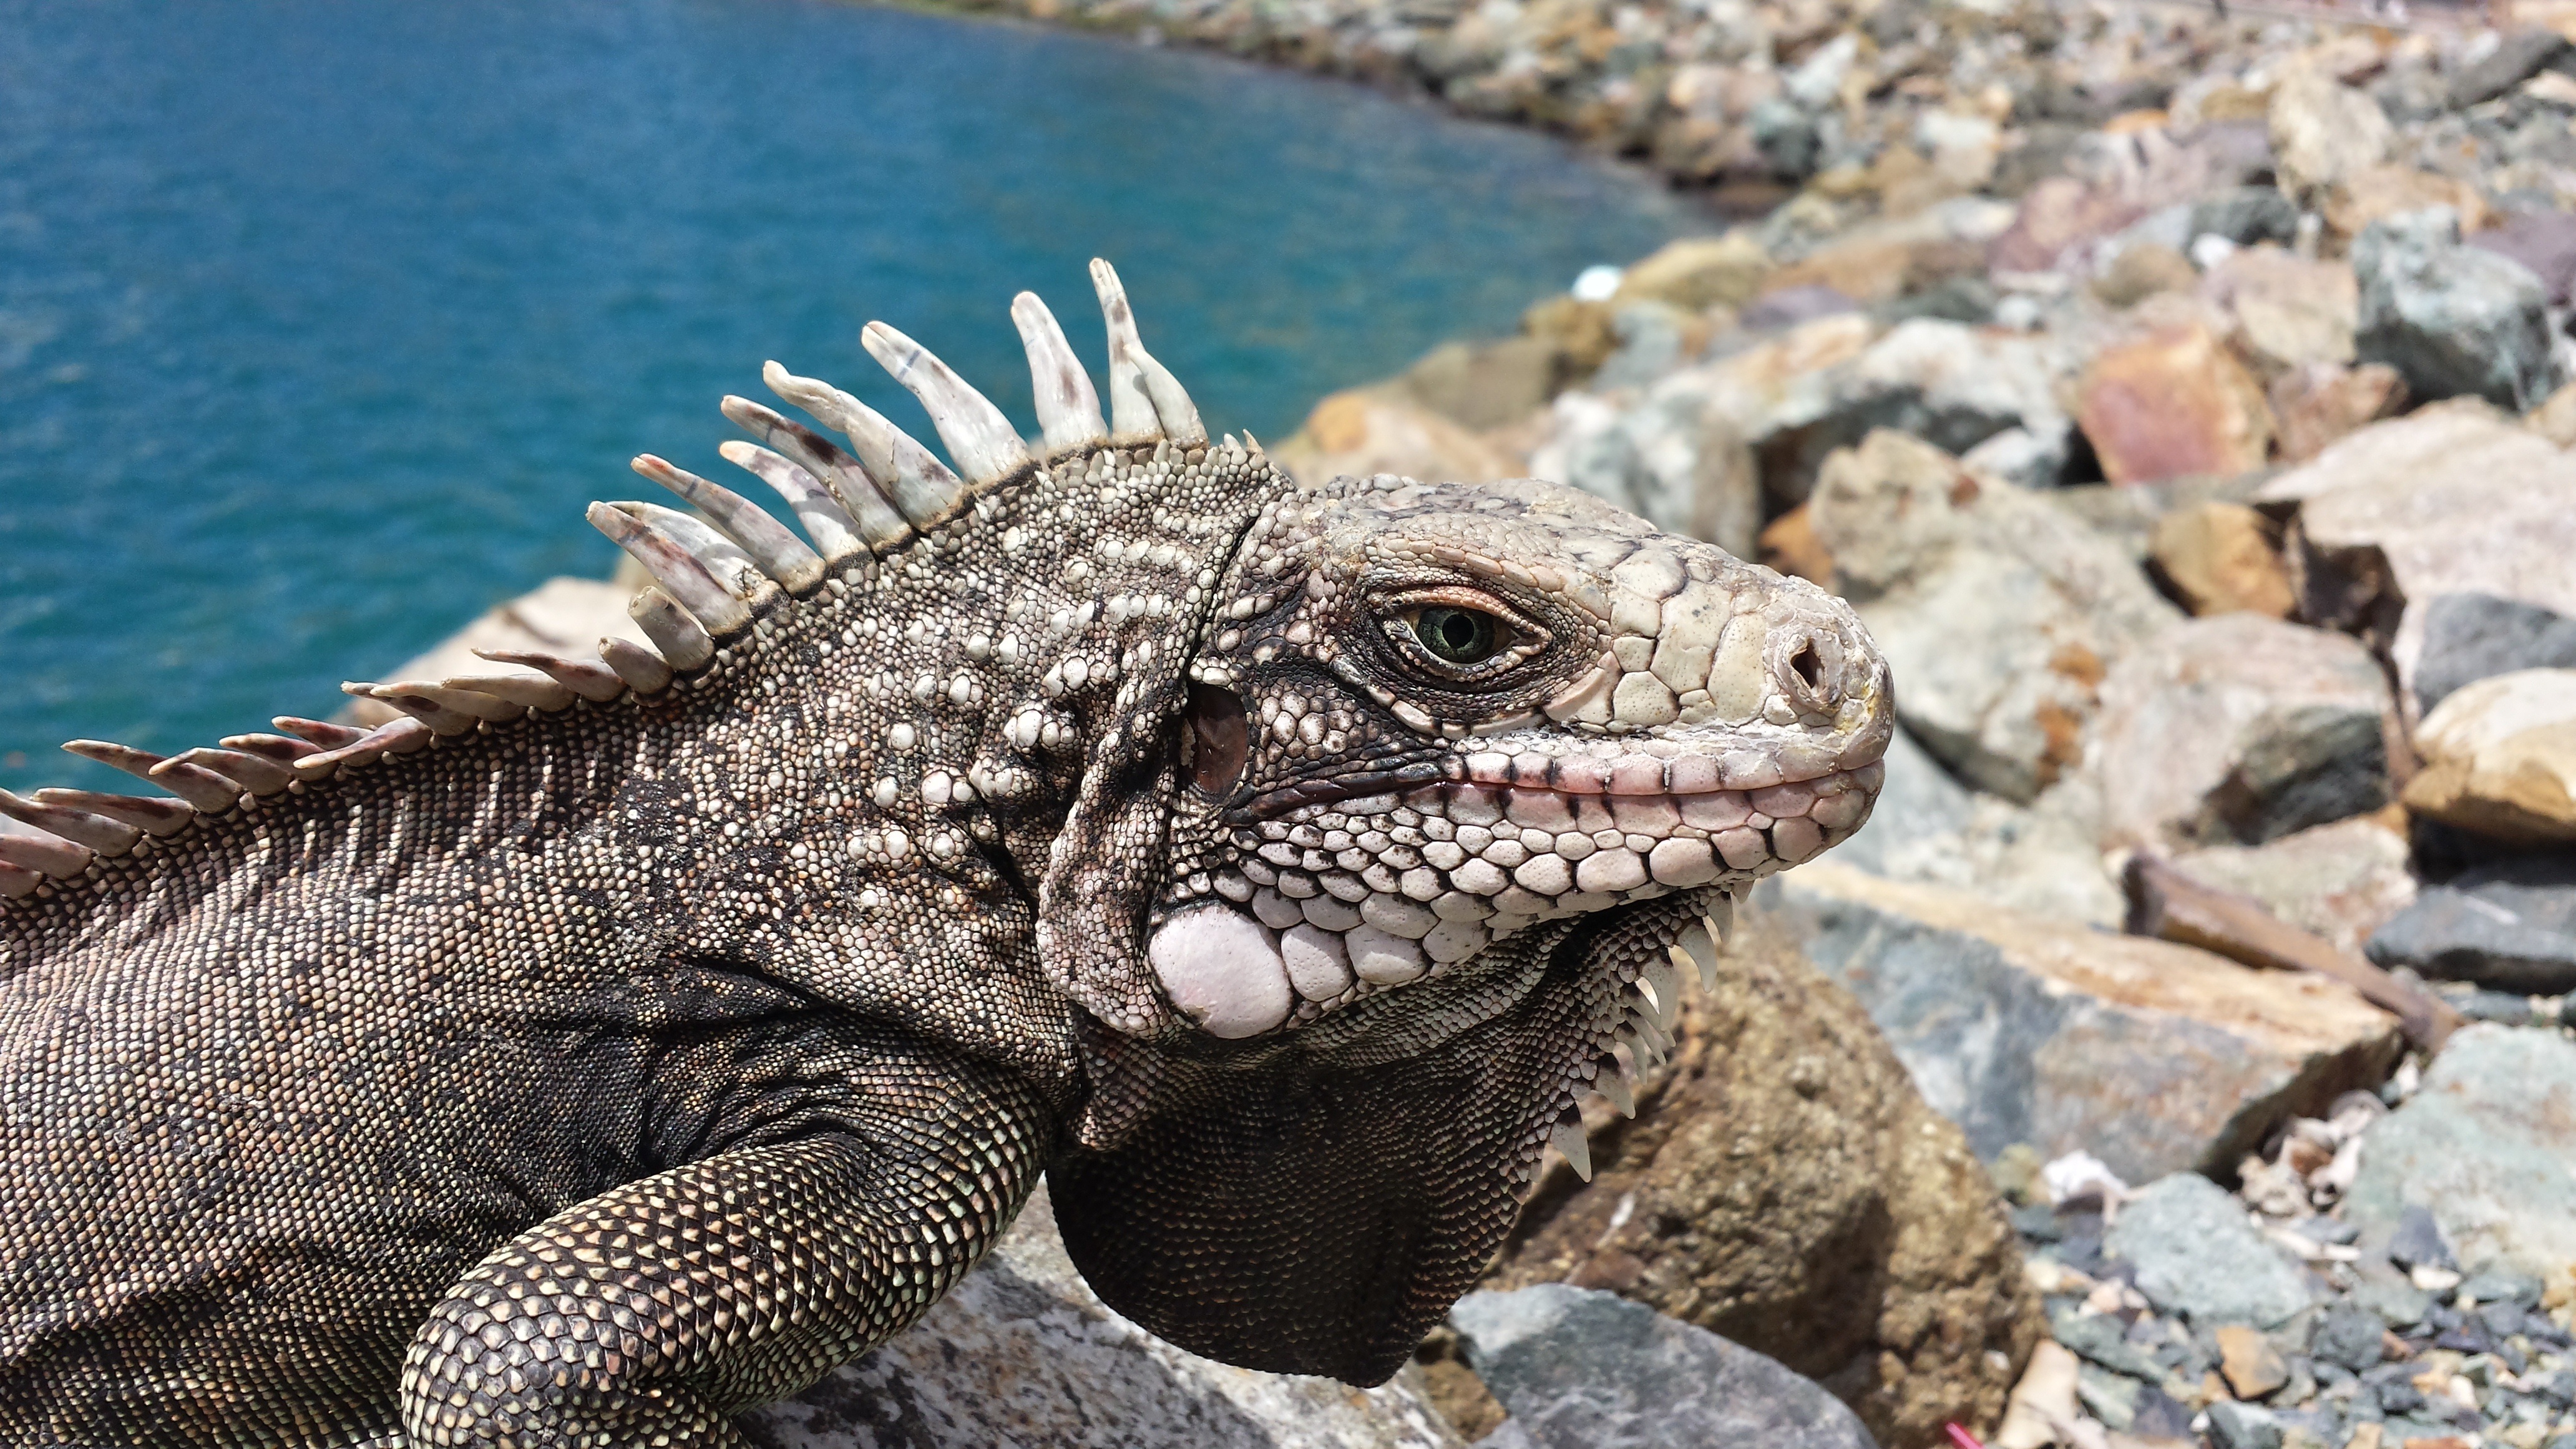
nature, outdoor, animal, wildlife, wild, portrait, tropical, natural, reptile, scale, iguana, fauna, lizard, head, vertebrate, exotic, iguania, reptilian, agamidae, iguanidae, scaled reptile, lacertidae, nile crocodile